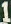
Number: 1